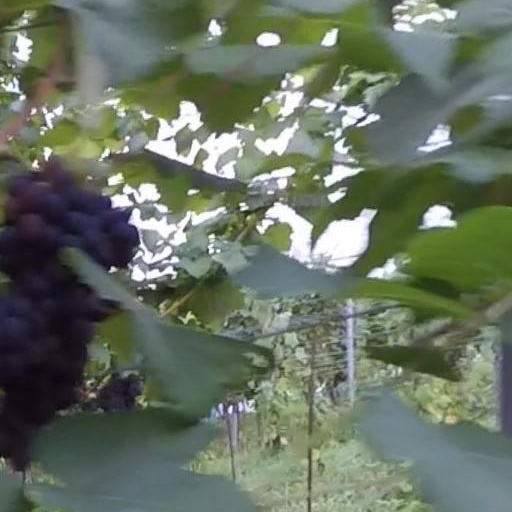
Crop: grape